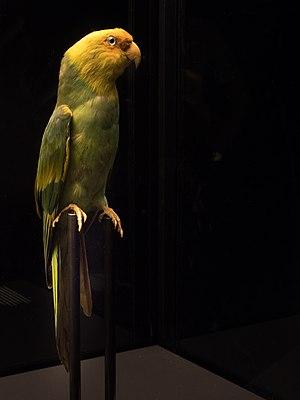
La Conure de Caroline ou Conure à tête jaune était une espèce d'oiseau appartenant à la famille des Psittacidae.